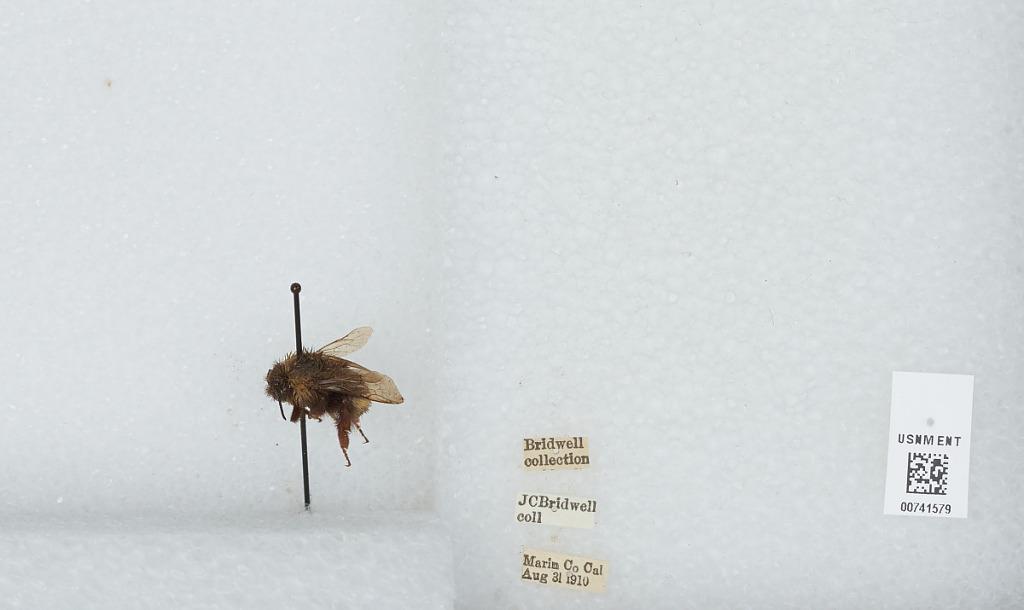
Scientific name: Bombus (Bombus) occidentalis Greene
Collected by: J. Bridwell
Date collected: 1910-8-31
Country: United States
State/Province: California
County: Marin
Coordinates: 38.03, -122.73